Puerto Rico campaign

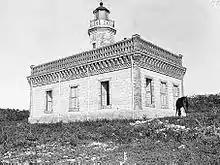
Guánica Lighthouse c.1893

On June 28, 1898, the American auxiliary cruiser fought with a squadron of Spanish warships. This squadron consisted of one cruiser, two gunboats, and one blockade runner. During the engagement, SS "Antonio López", a transoceanic steamer belonging to the Compañía Transatlántica Española carrying a cargo of needed military supplies, was pursued by "Yosemite" until the Spanish freighter ran aground at Ensenada Honda, Puerto Rico, with her valuable cargo. Captain Caamaño was in charge of retrieving the ship's cargo and the men under his command quickly removed as much of it as possible. The desperate efforts proved fruitful, and nearly the entire cargo was salvaged from the hulk with only minor articles and a cannon that had fallen overboard during salvage attempts being lost.